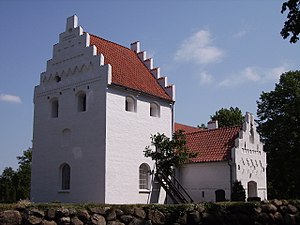
Agedrup Kirke
Agedrup Kirke fa sydvest
Agedrup Kirke ligger i landsbyen Agedrup tæt på Bullerup mellem Odense og Munkebo på Fyn.